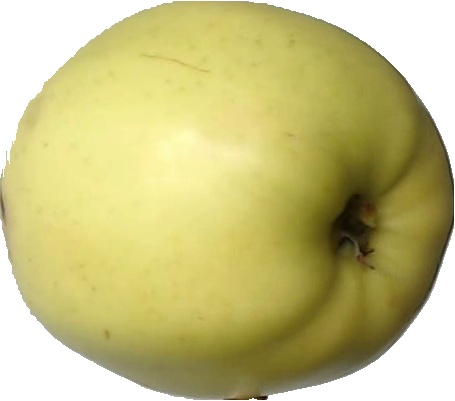
Label: apple_golden_2